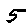
Label: 5